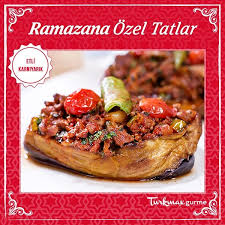
Yemek: karniyarik